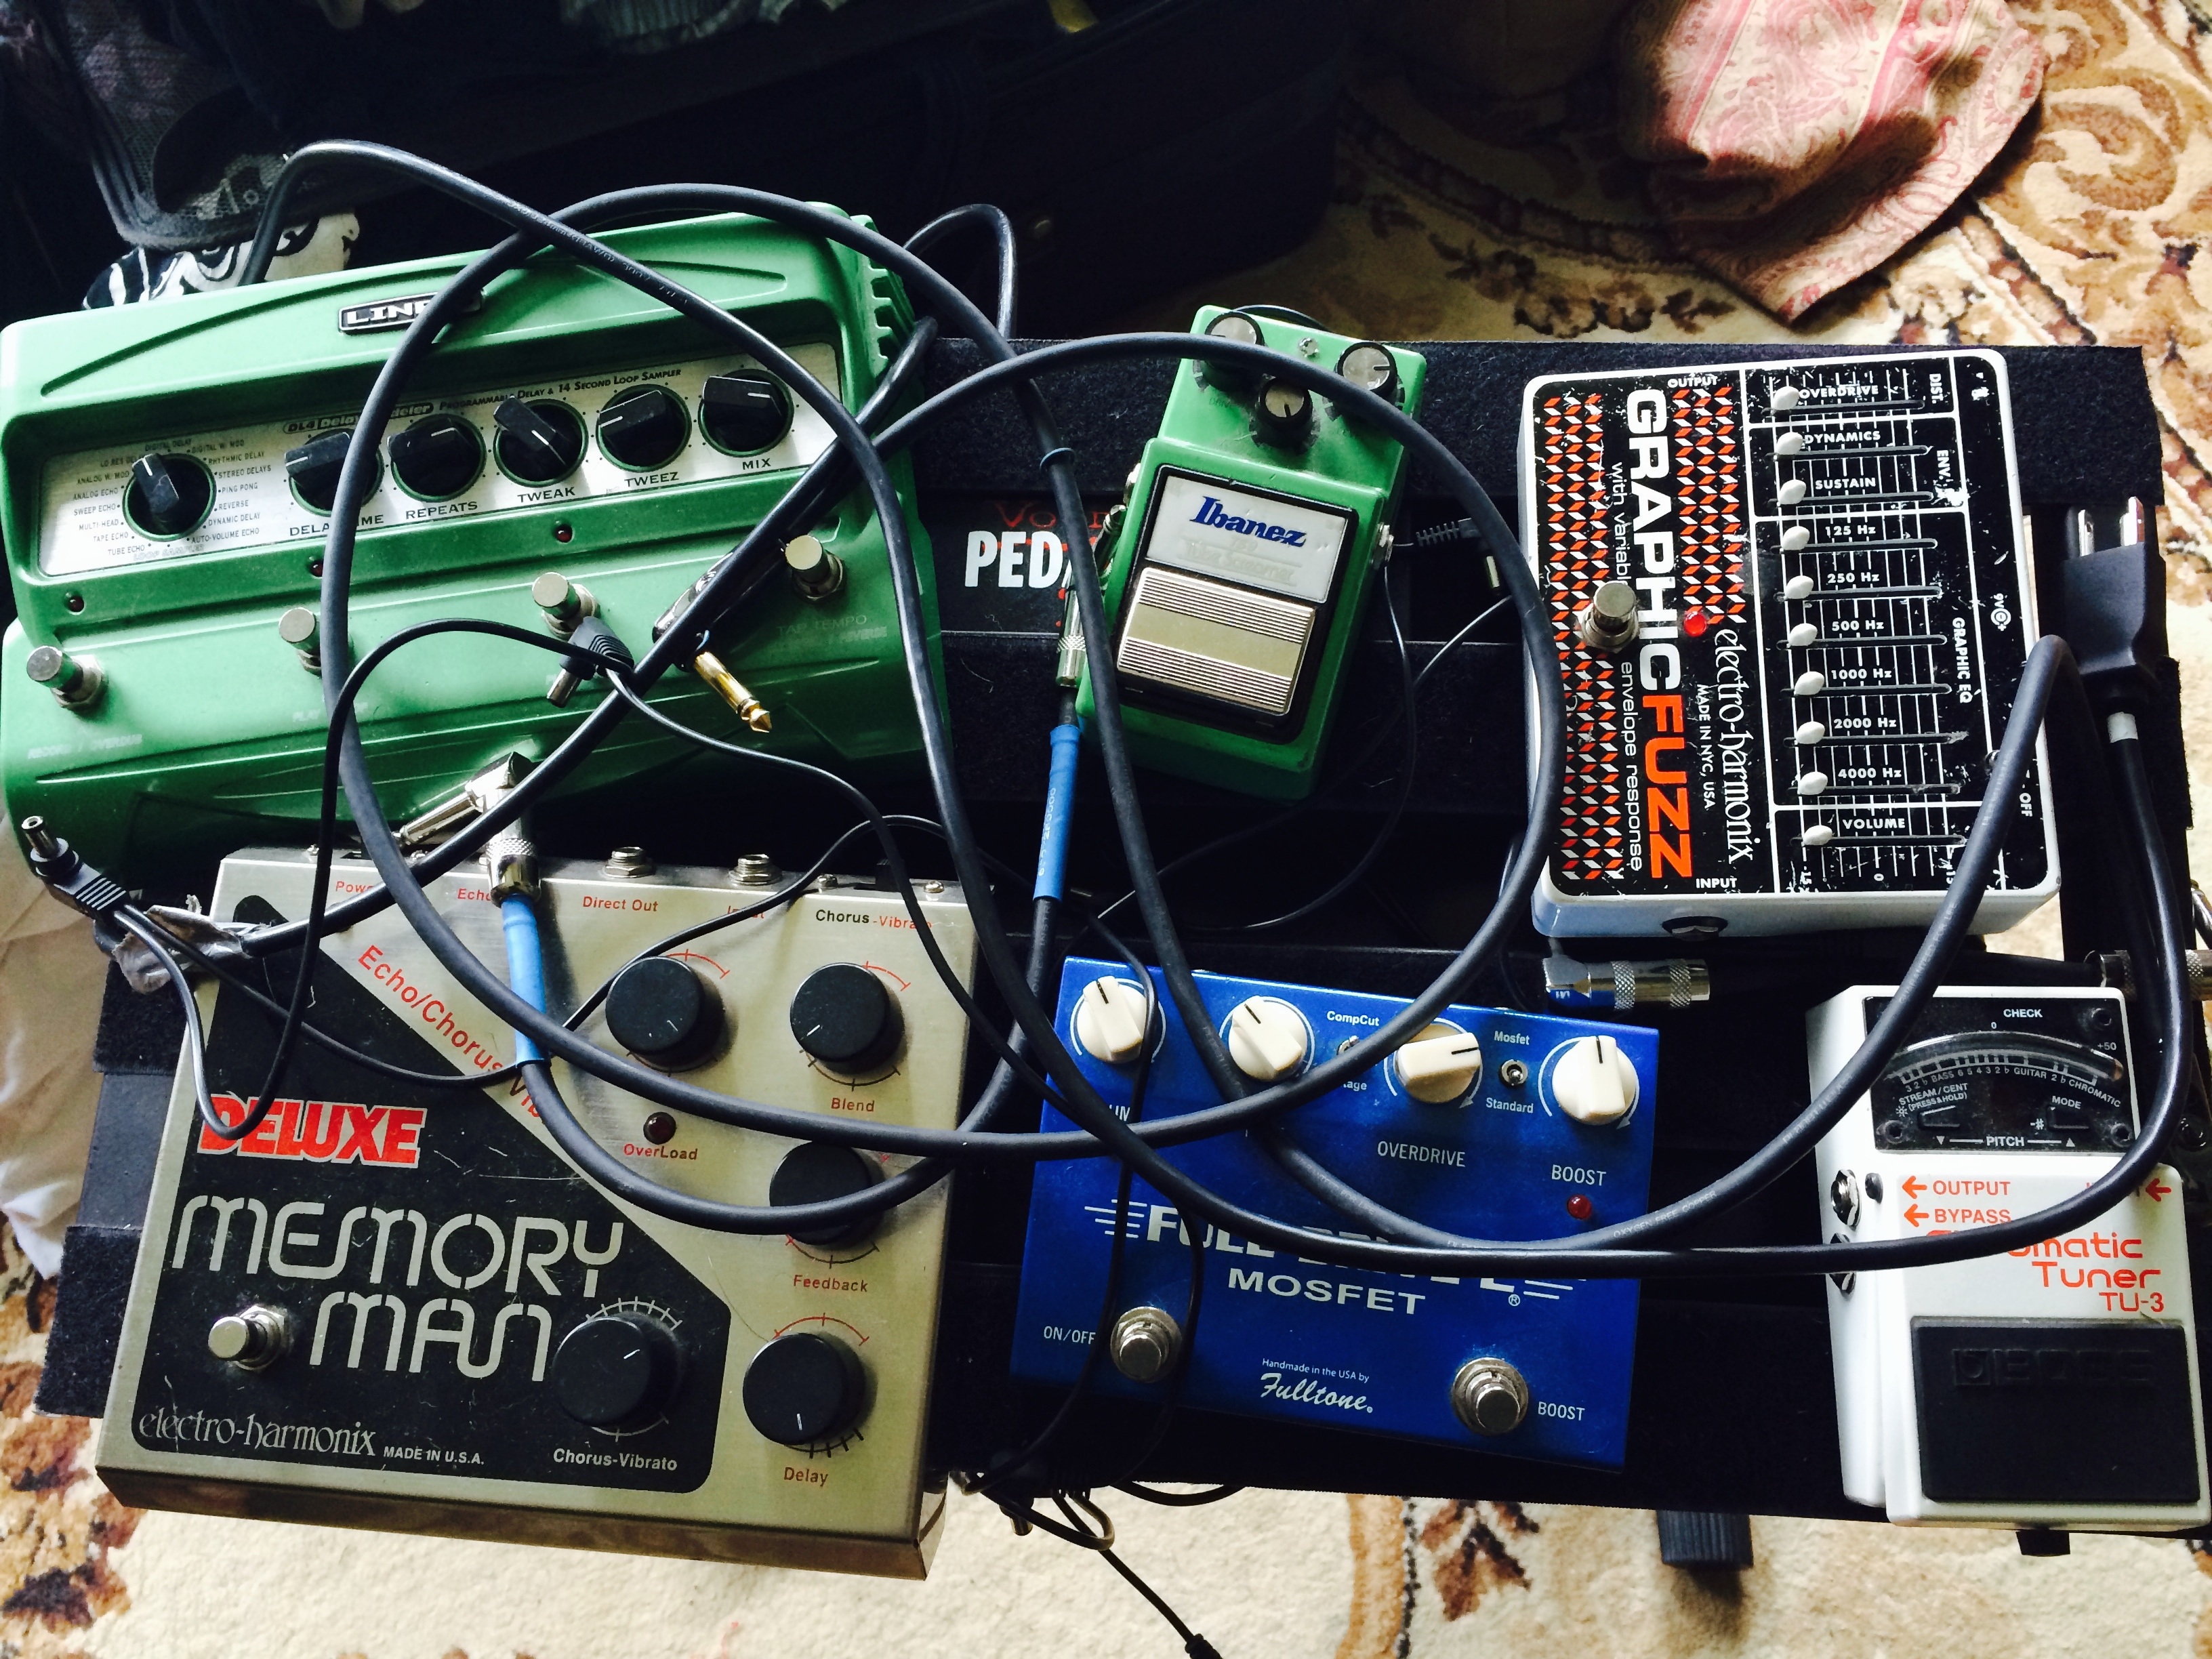
rock, music, technology, guitar, equipment, distortion, instrument, drum, drums, pedals, overdrive, guitar pedals, personal computer hardware, electronic instrument, skin head percussion instrument